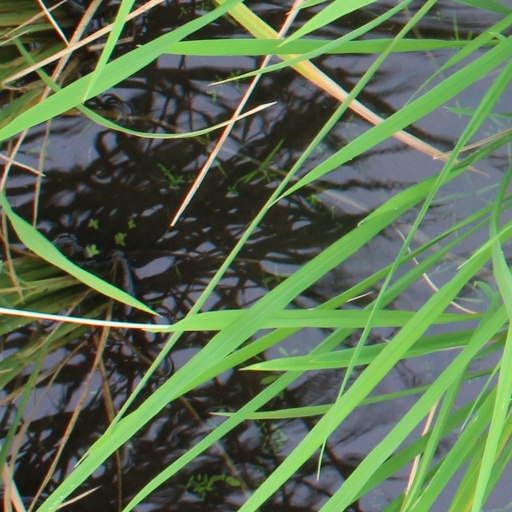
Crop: rice